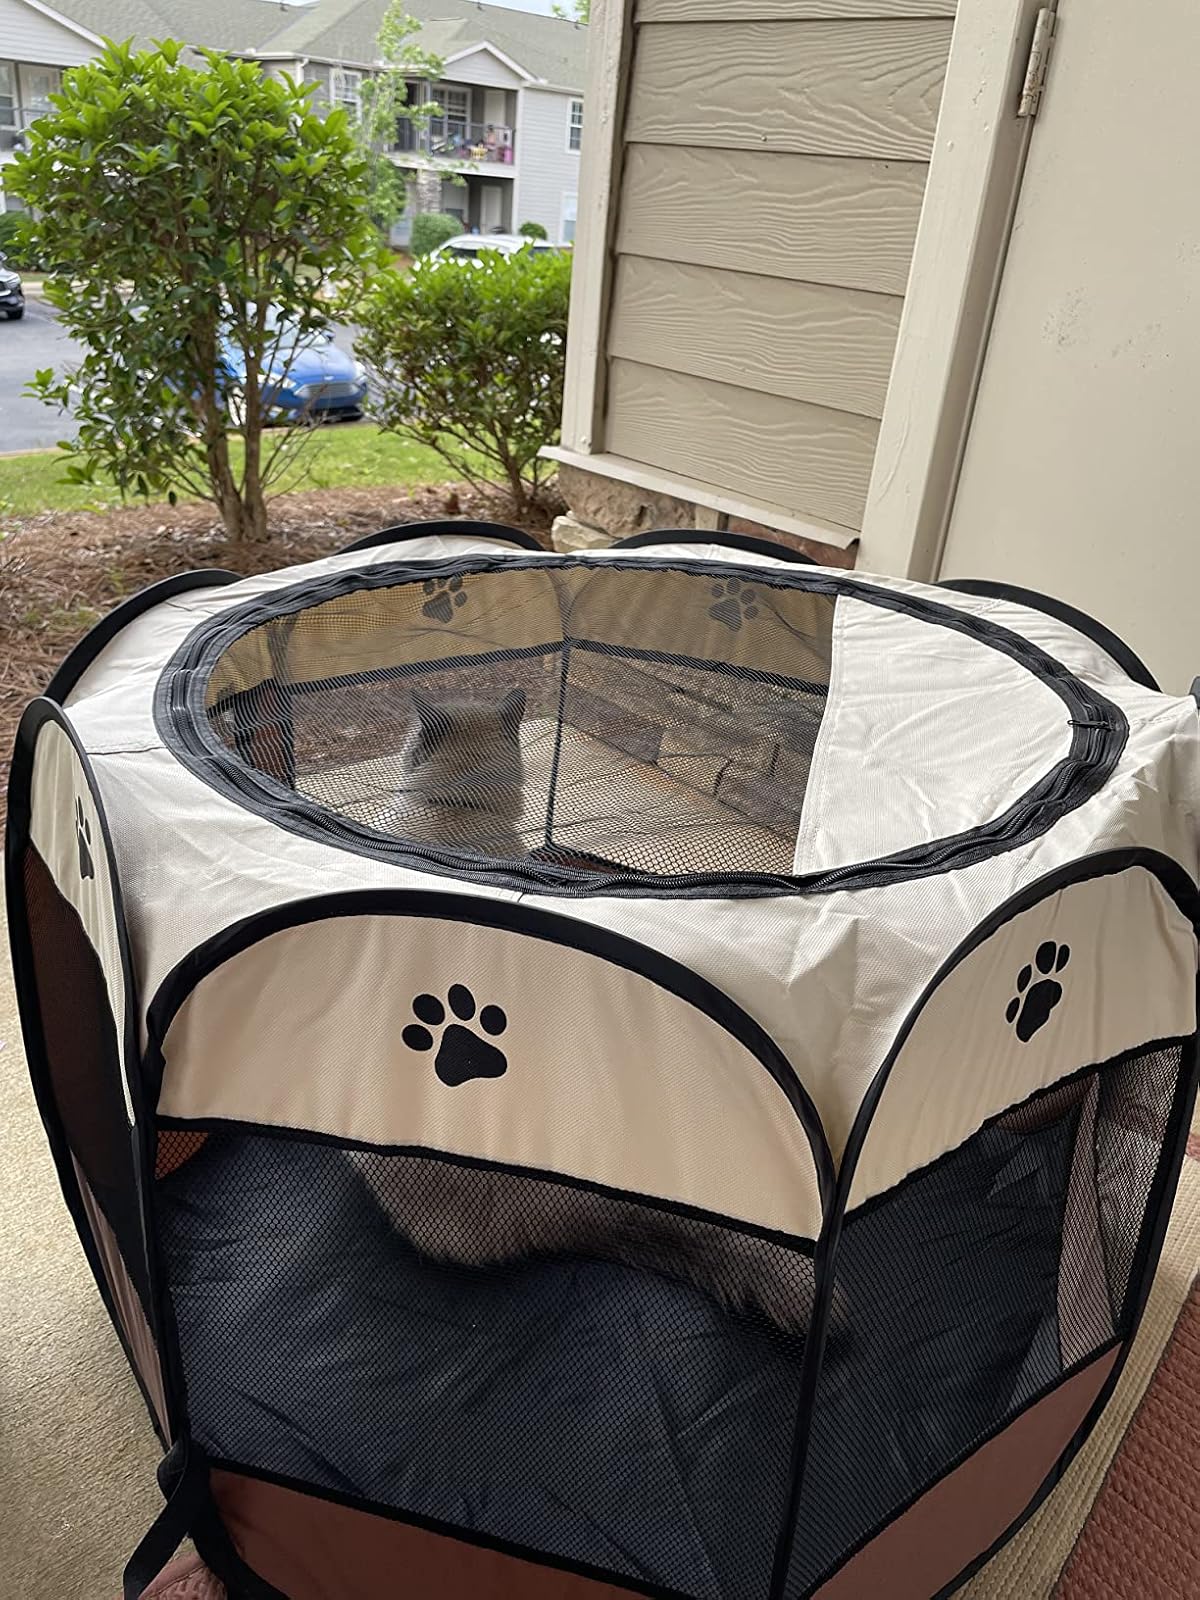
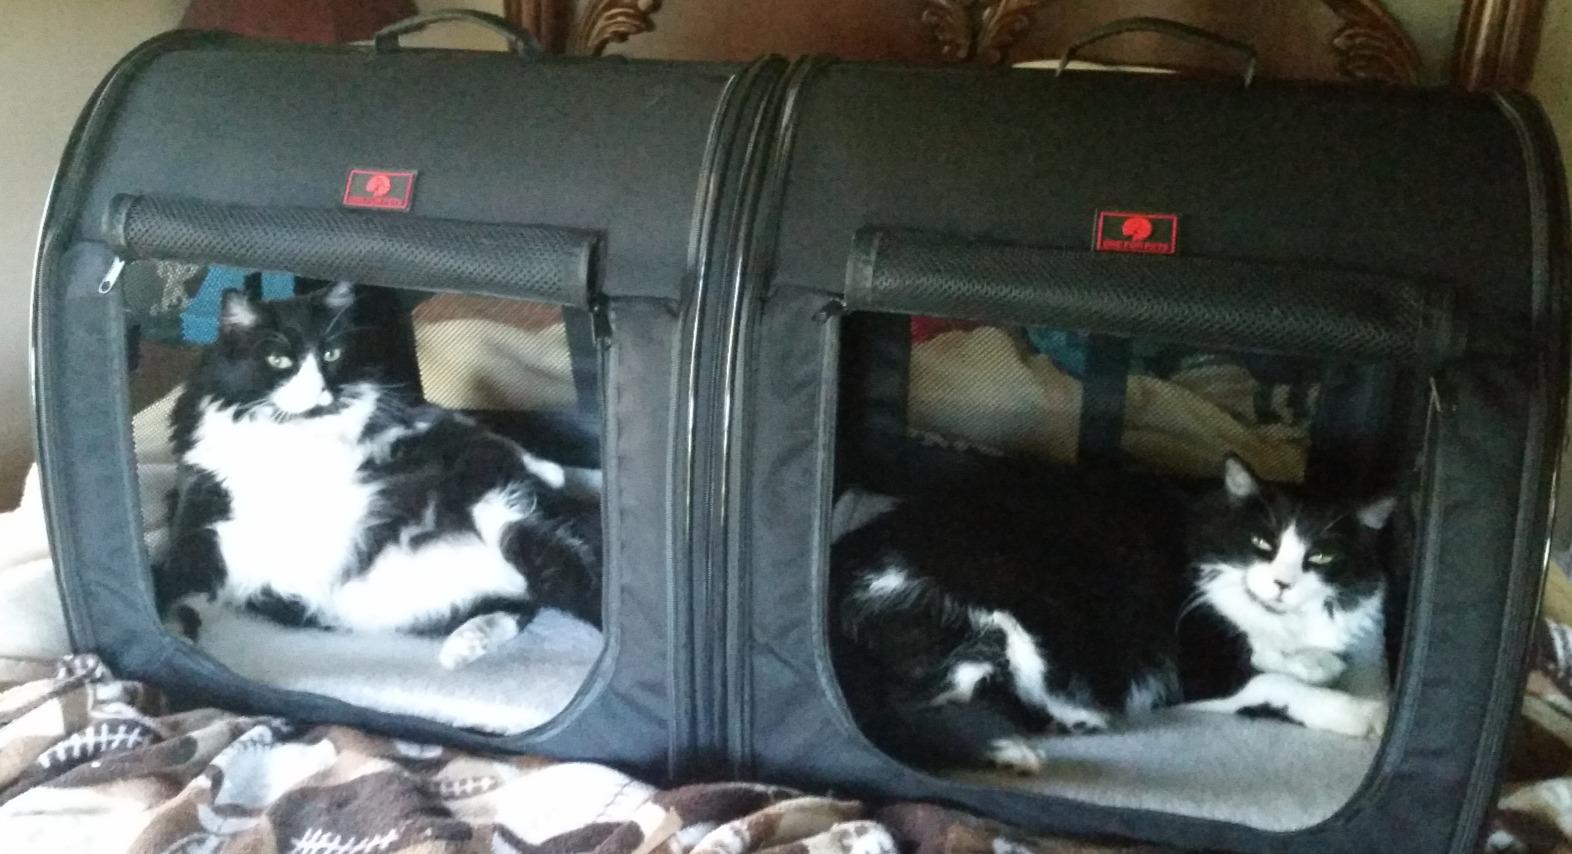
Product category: items_kennel
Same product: no